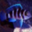
Label: aquarium_fish